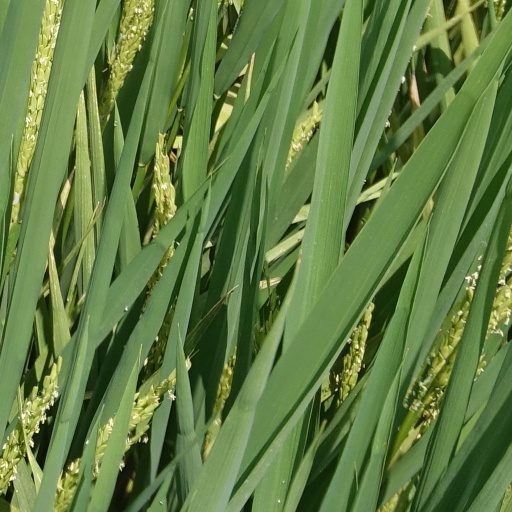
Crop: rice